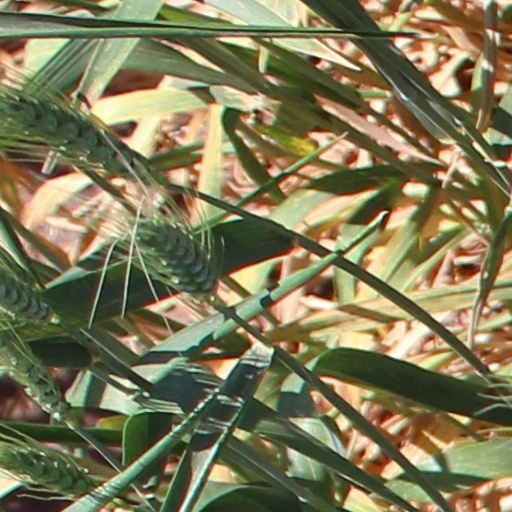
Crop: wheat